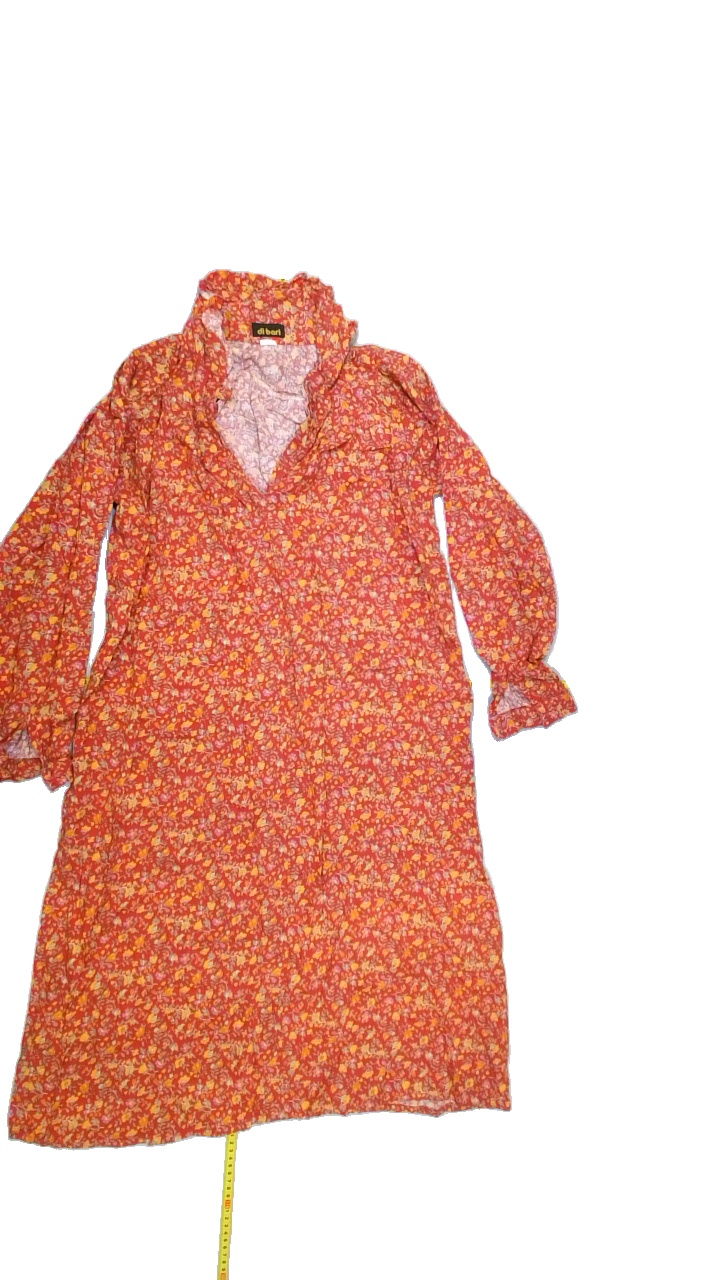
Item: Dress (Ladies)
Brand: Not Applicable
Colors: Multicolor, Red, Orange, White, Green, Pink, Yellow
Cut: Regular, Collar
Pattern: Floral print
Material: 100%viscose
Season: All
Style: No trend
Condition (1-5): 3
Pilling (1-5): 4
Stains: No
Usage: Export
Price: <50